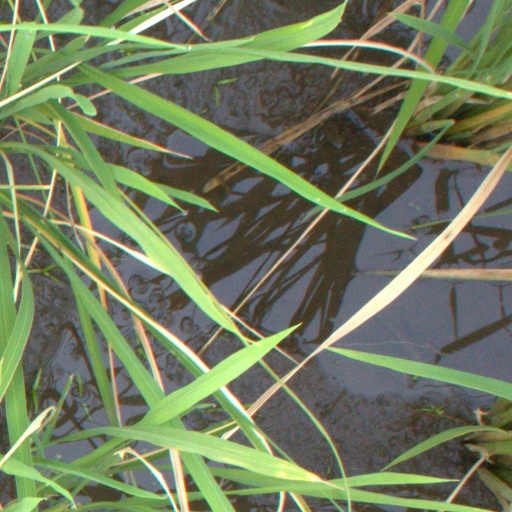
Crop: rice